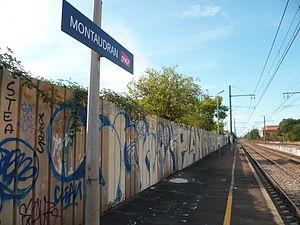
La gare de Montaudran à Toulouse (Haute-Garonne, France).
Montaudran Gare est une future station du métro de Toulouse. Elle serait située sur la ligne Toulouse Aerospace Express, future troisième ligne du métro toulousain. Sa mise en service est prévue pour 2025, après des travaux devant débuter en 2019.
La liste des gares des trains urbains de Toulouse permet un aperçu des stations actuellement en services ou non ouverte du réseau ferroviaire de Toulouse. Au total, le réseau compte 27 stations réparties sur 4 lignes, une en projet et quelques stations ne figurant paradoxalement sur aucunes lignes.